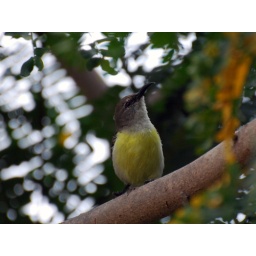
I like the pose, one of the 4 birds jumping around the tree in the morning